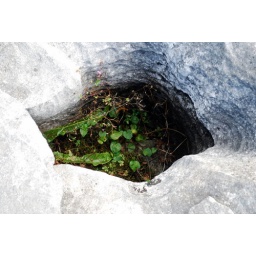
in spots where the rock had eroded plants had begun to crop up and in others there were shallow pools